Holiday Hotel

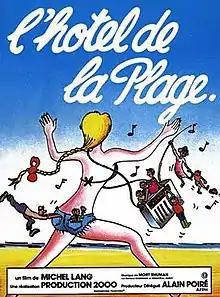

Holiday Hotel (French title:L'Hôtel de la plage) is a 1978 French comedy film directed and written by Michel Lang. The film stars Sophie Barjac and Myriam Boyer on a summer holiday in Brittany.